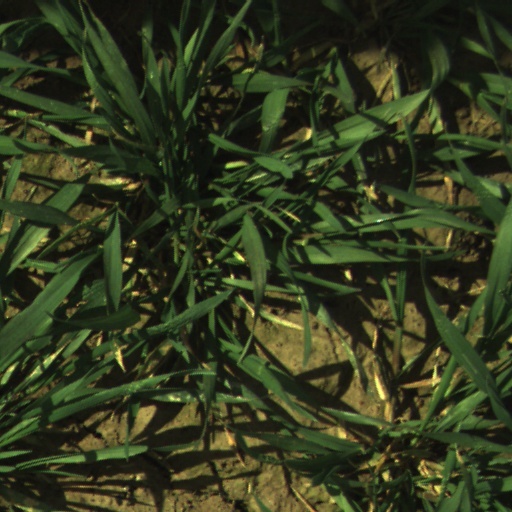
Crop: wheat